Women and smoking

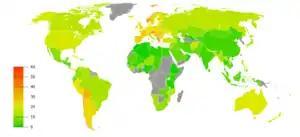
Female smoking by country

Tobacco smoking has serious negative effects on the body. A wide variety of diseases and medical phenomena affect the sexes differently, and the same holds true for the effects of tobacco. Since the proliferation of tobacco, many cultures have viewed smoking as a masculine vice, and as such the majority of research into the specific differences between men and women with regards to the effects of tobacco have only been studied in-depth in recent years.